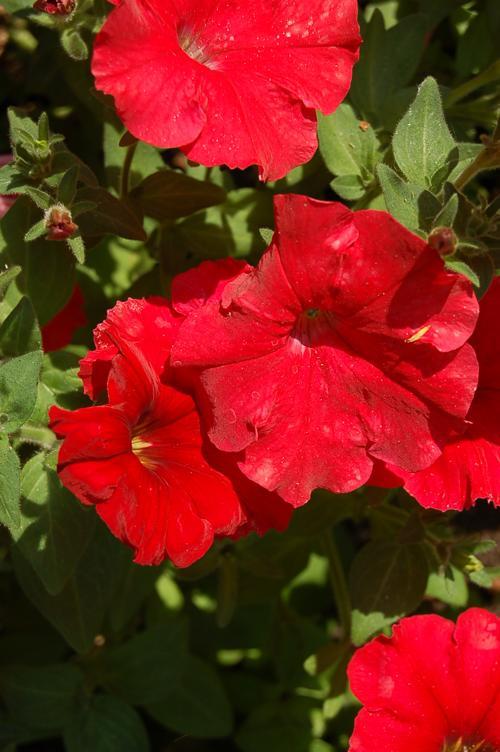
Label: petunia